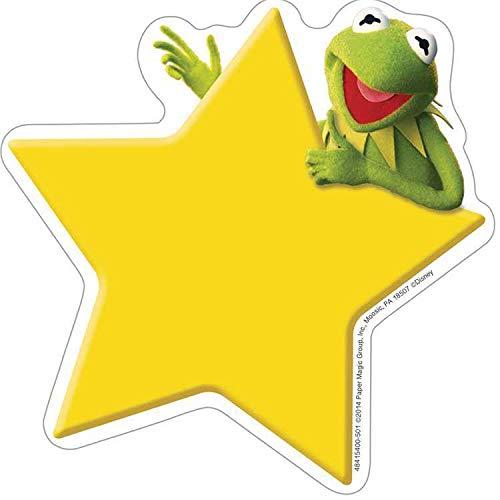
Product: Eureka Muppets Star Paper Cut Outs
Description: Each package contains 36 paper cut outs.
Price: $5.44
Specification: ASIN:B00PW2ILU2|ShippingWeight:1.6ounces(Viewshippingratesandpolicies)|DomesticShipping:ItemcanbeshippedwithinU.S.|InternationalShipping:ThisitemcanbeshippedtoselectcountriesoutsideoftheU.S.LearnMore|DateFirstAvailable:November19,2014